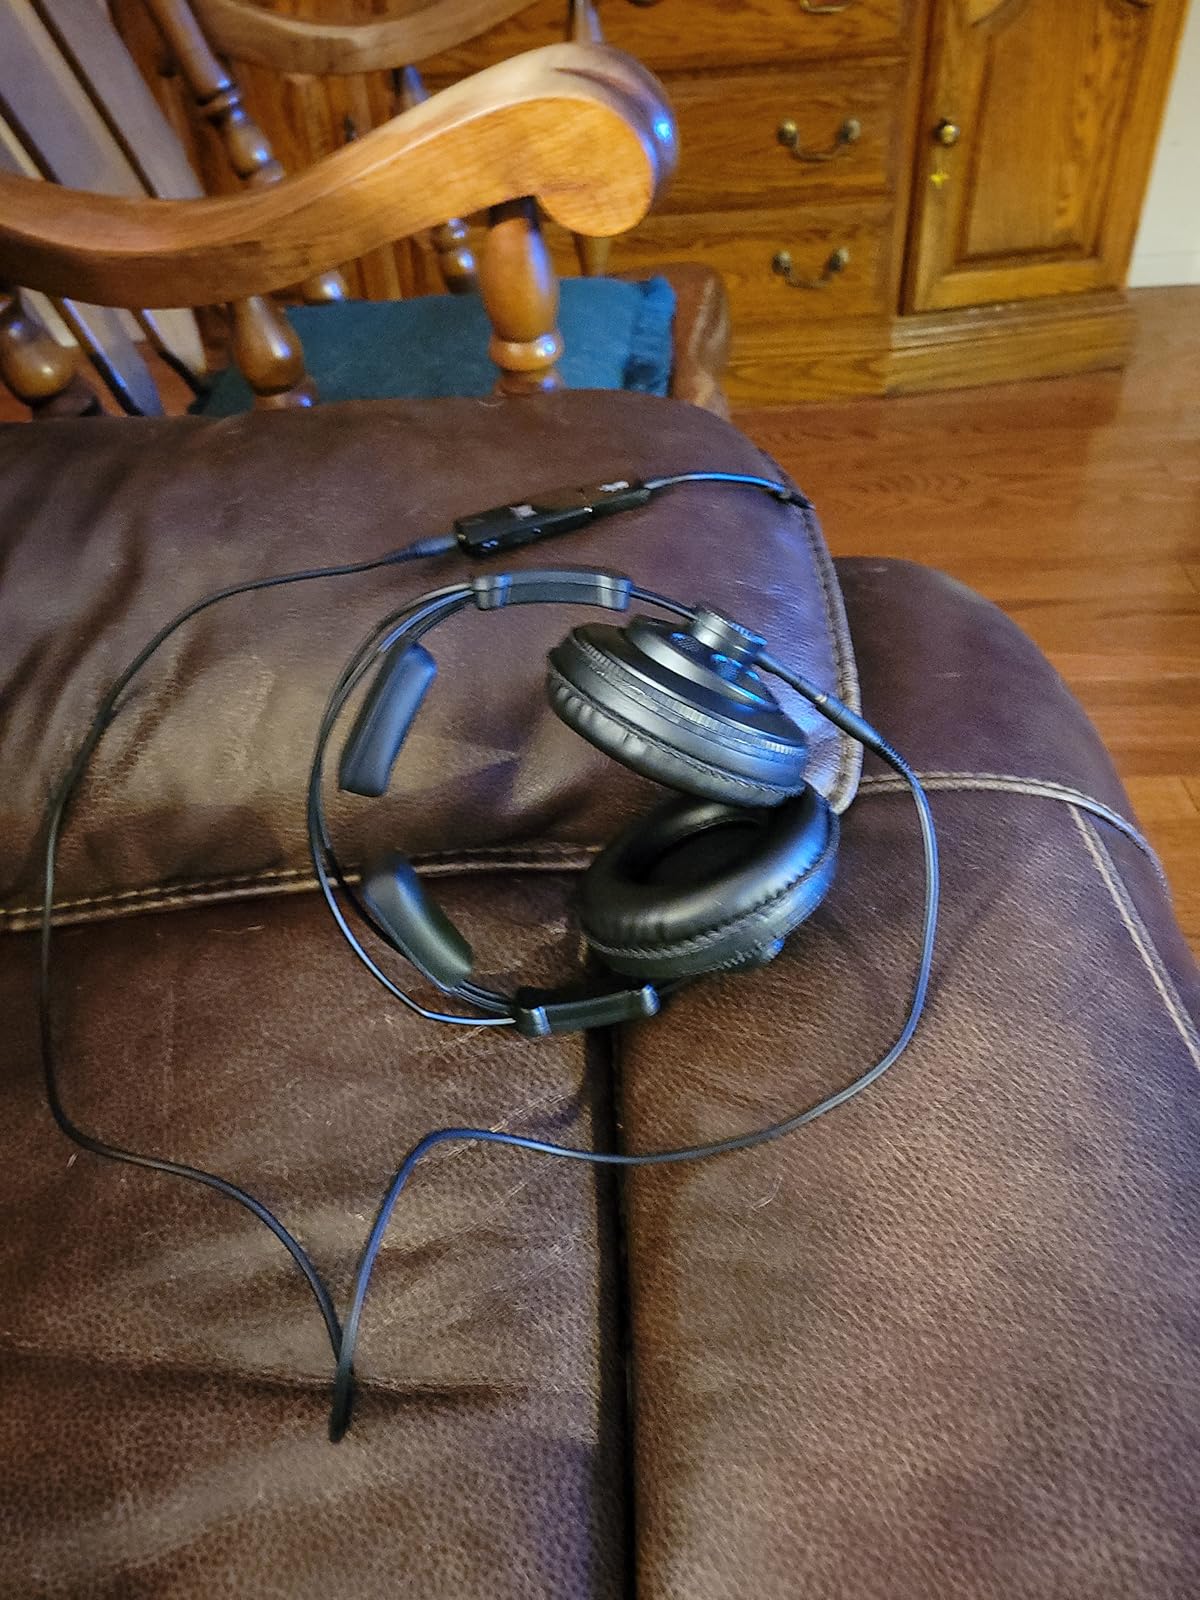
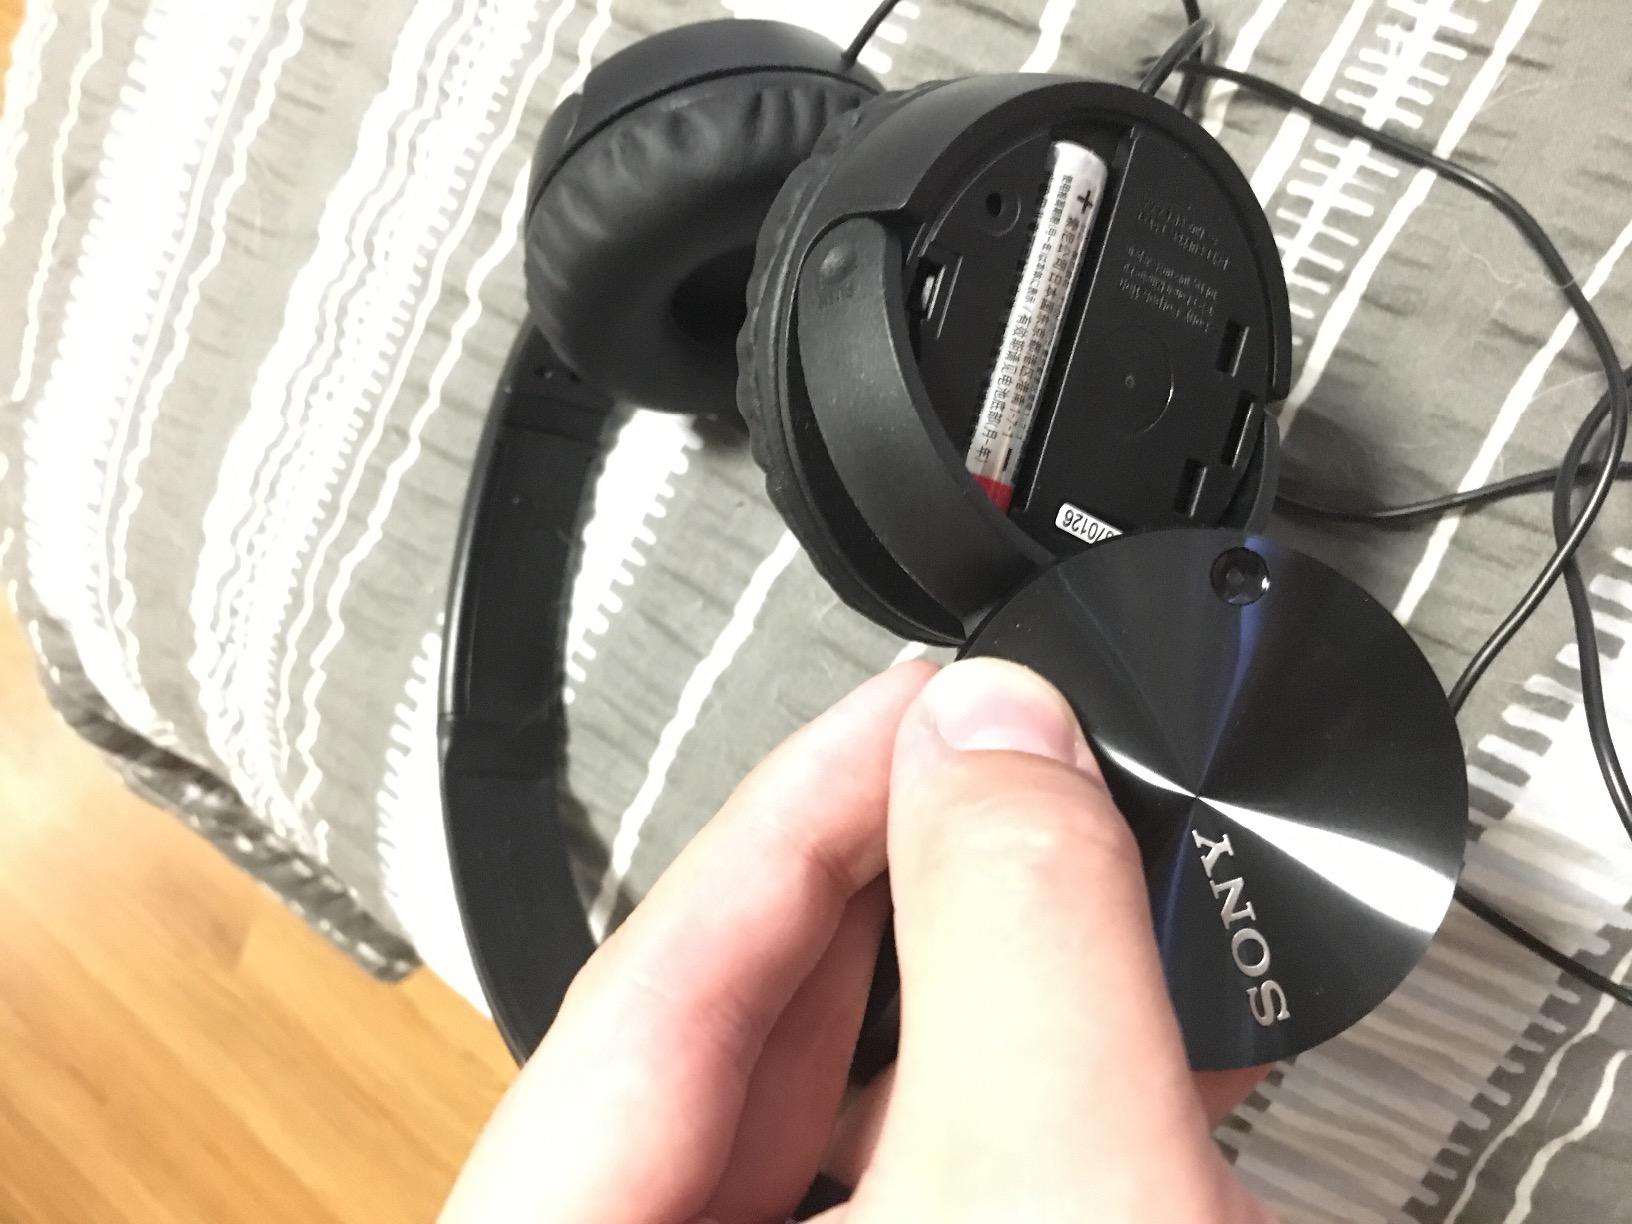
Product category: headphones
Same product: no